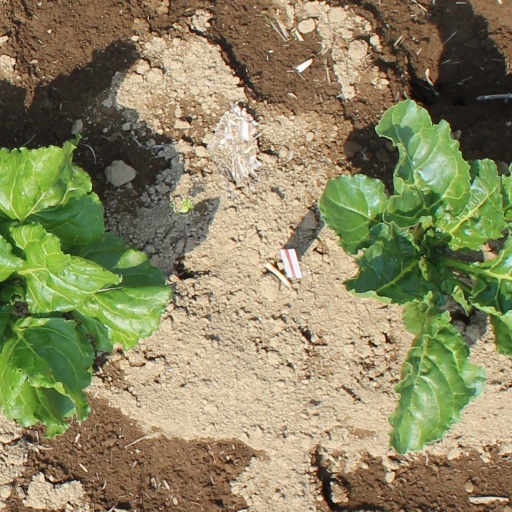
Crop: sugar beet